Animals aboard the Titanic

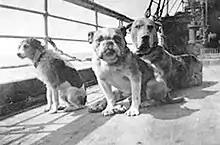
Dogs on board the "Titanic".

There were many animals aboard "Titanic" during her disastrous maiden voyage, which ended with the ship sinking on 15 April 1912 after colliding with an iceberg.